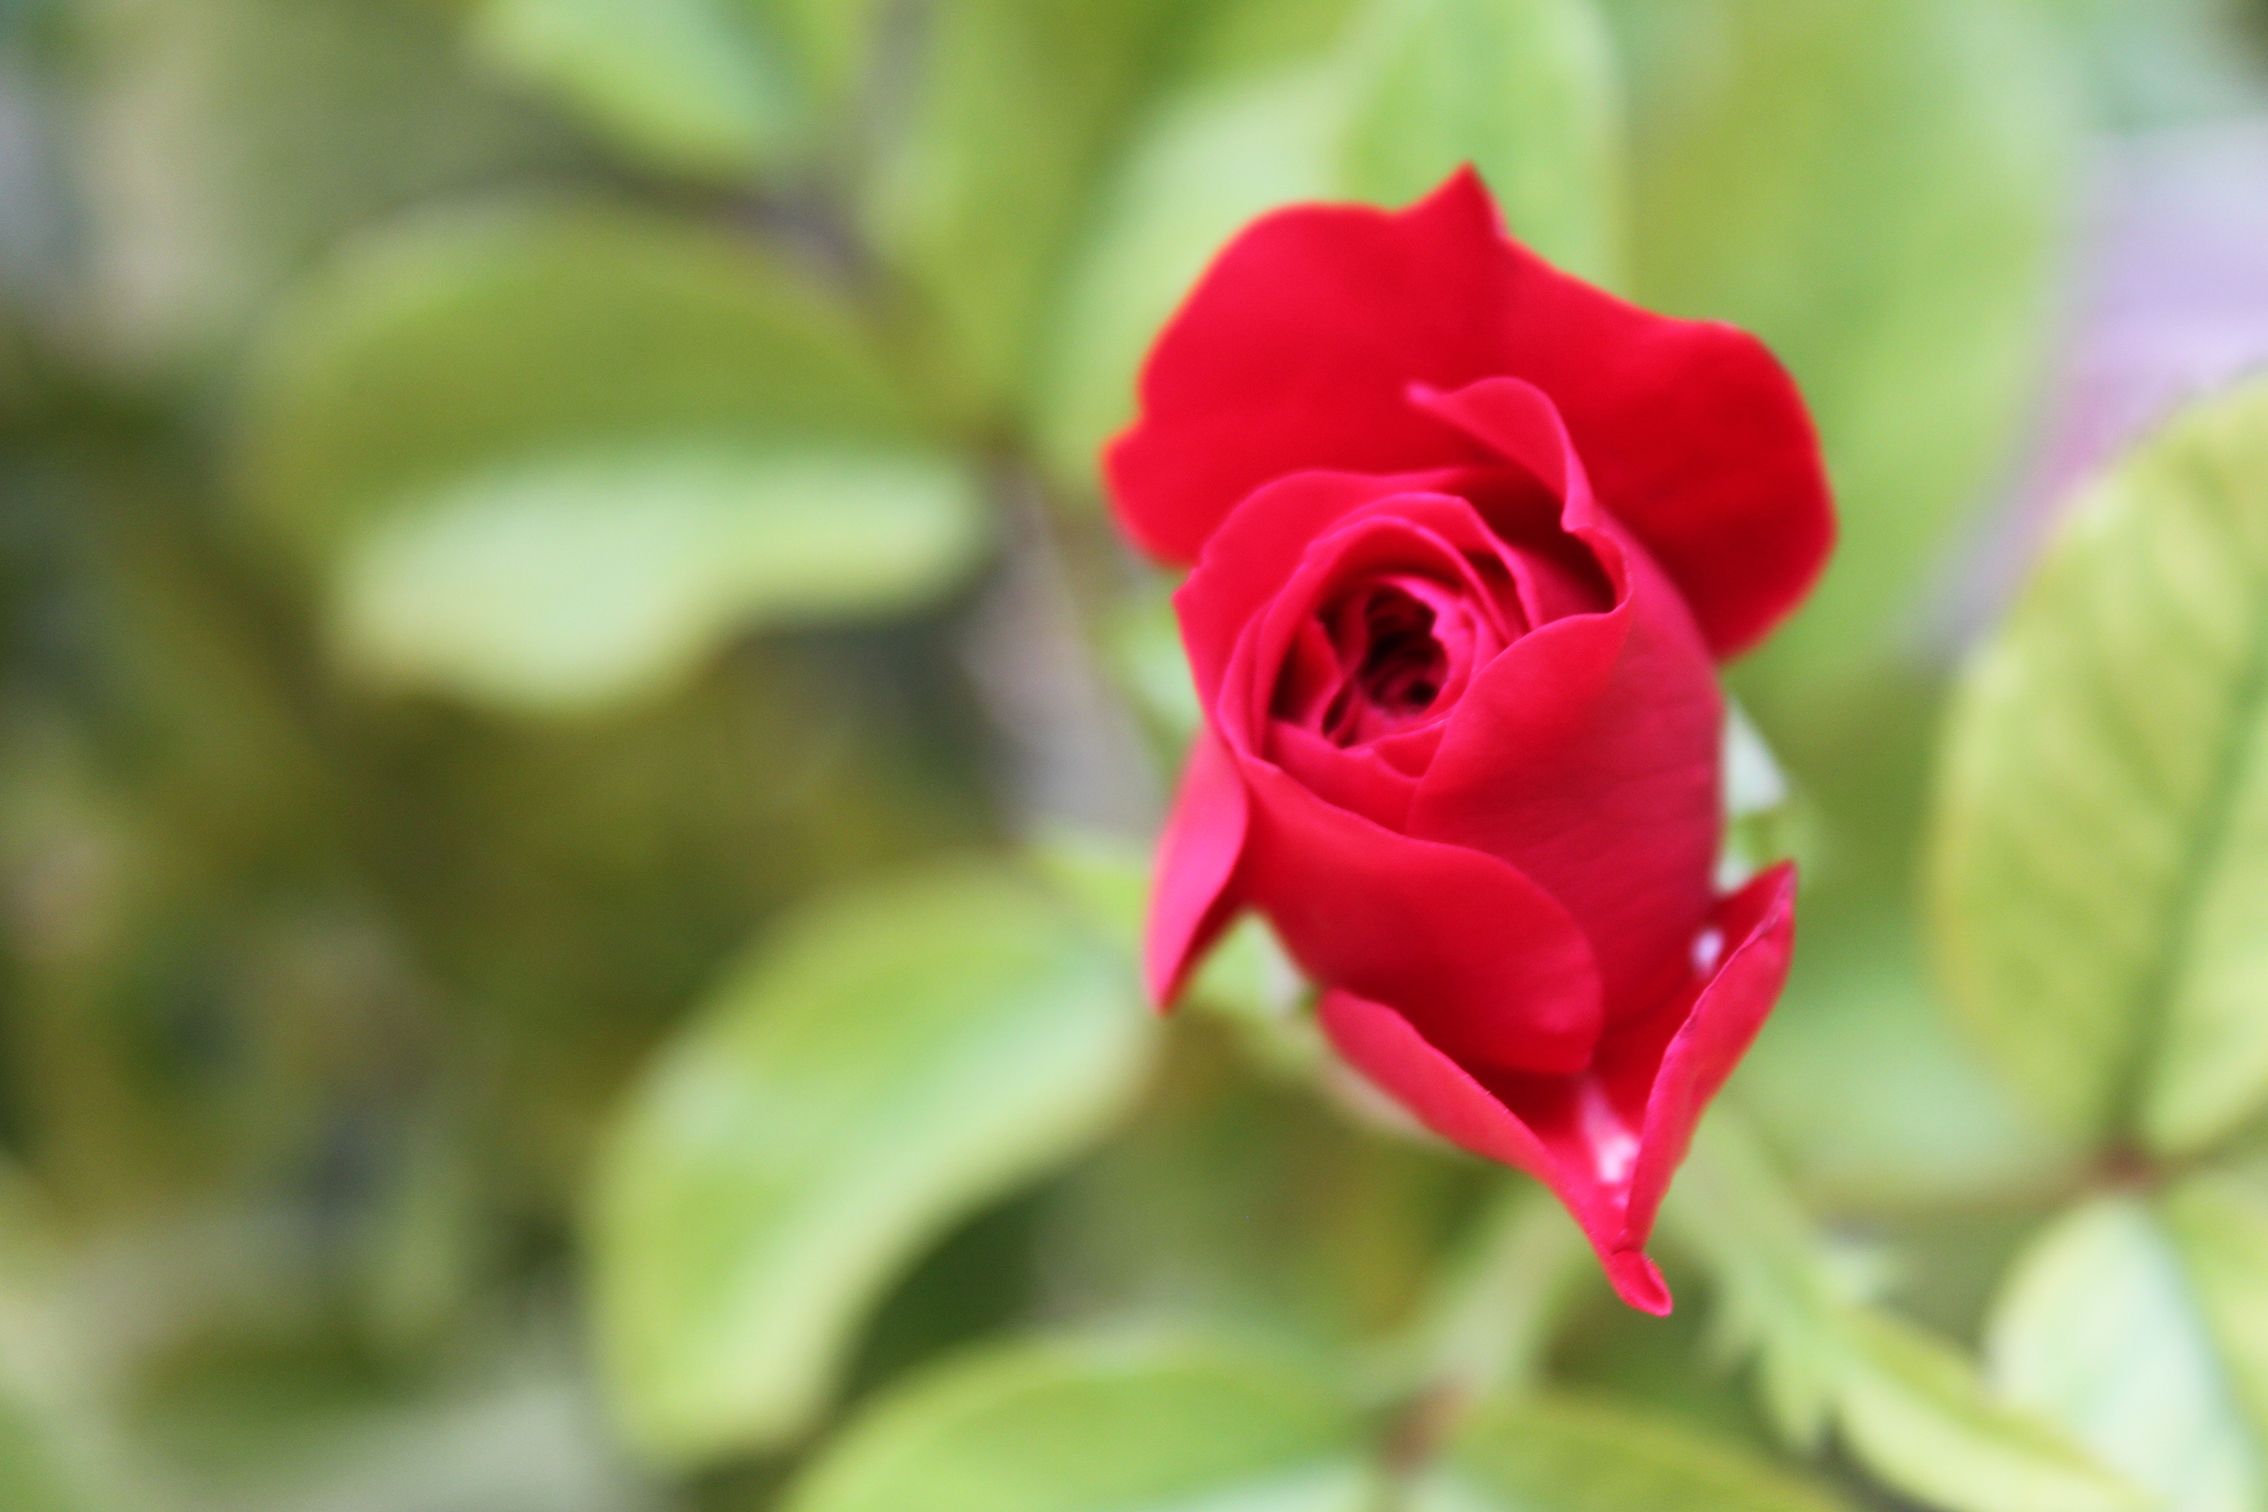
red, rose, flower, flowering plant, petal, garden roses, pink, nature, plant, rose family, beauty, botany, close up, leaf, Hybrid tea rose, floribunda, rose order, spring, china rose, macro photography, bud, grass, plant stem, photography, branch, annual plant, magenta, shrub, perennial plant